Economy of the Republic of Ireland

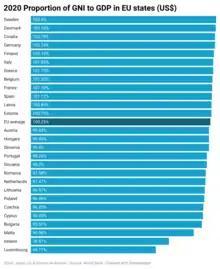
Ireland has one of the most disparate GNI to GDP ratios in the EU.

In 2016 official CSO figures indicated that the economic recovery had led to 26.3% growth in GDP in 2015 and 18.7% growth in GNP. The figures were widely ridiculed including by Nobel Prize winning economist Paul Krugman who labelled them "leprechaun economics". The official explanation was that the closure of the "double Irish" scheme at end 2014 (phased out by 2020), led some multinationals to relocate "intangible assets" to Ireland. It was subsequently shown in 2018 that it was due to Apple's January 2015 restructuring of their "double Irish" structure, Apple Sales International ("ASI"). While the markets had always taken Irish economic statistics with a degree of caution (given the increasing gap between Irish GNI and Irish GDP/GNP), the size of this increase drew attention to the level of distortion US "multinational tax schemes" (like "double Irish") were having on Ireland's statistics. For example, on a "per capita" basis, Ireland is one of the most leveraged economies in the OECD, while on a "% of GDP" basis, it is rapidly de-leveraging.